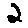
Label: 2